Hereditary neuropathy with liability to pressure palsy

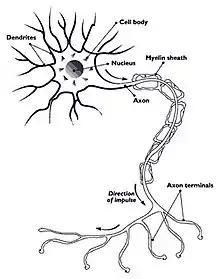
Nerve with myelin sheath

Hereditary neuropathy with liability to pressure palsy (HNPP) is a peripheral neuropathy, a condition that affects the nerves. Pressure on the nerves can cause tingling sensations, numbness, pain, weakness, muscle atrophy and even paralysis of the affected area. In normal individuals, these symptoms disappear quickly, but in sufferers of HNPP even a short period of pressure can cause the symptoms to occur. Palsies can last from minutes or days to weeks or even months.